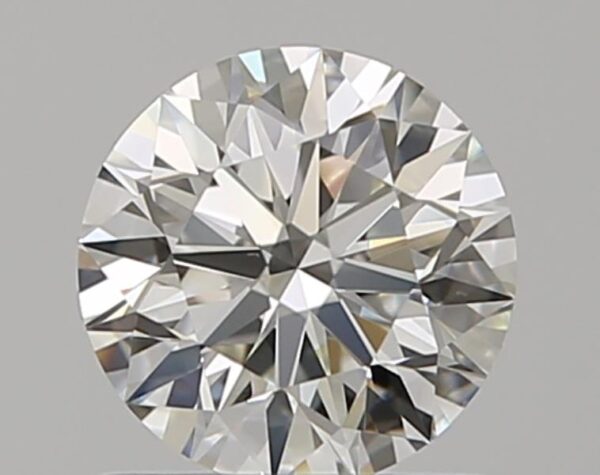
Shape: round
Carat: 0.77
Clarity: VS1
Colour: J
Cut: EX
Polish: EX
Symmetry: EX
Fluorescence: M
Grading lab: GIA
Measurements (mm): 5.85 x 5.89 x 3.65